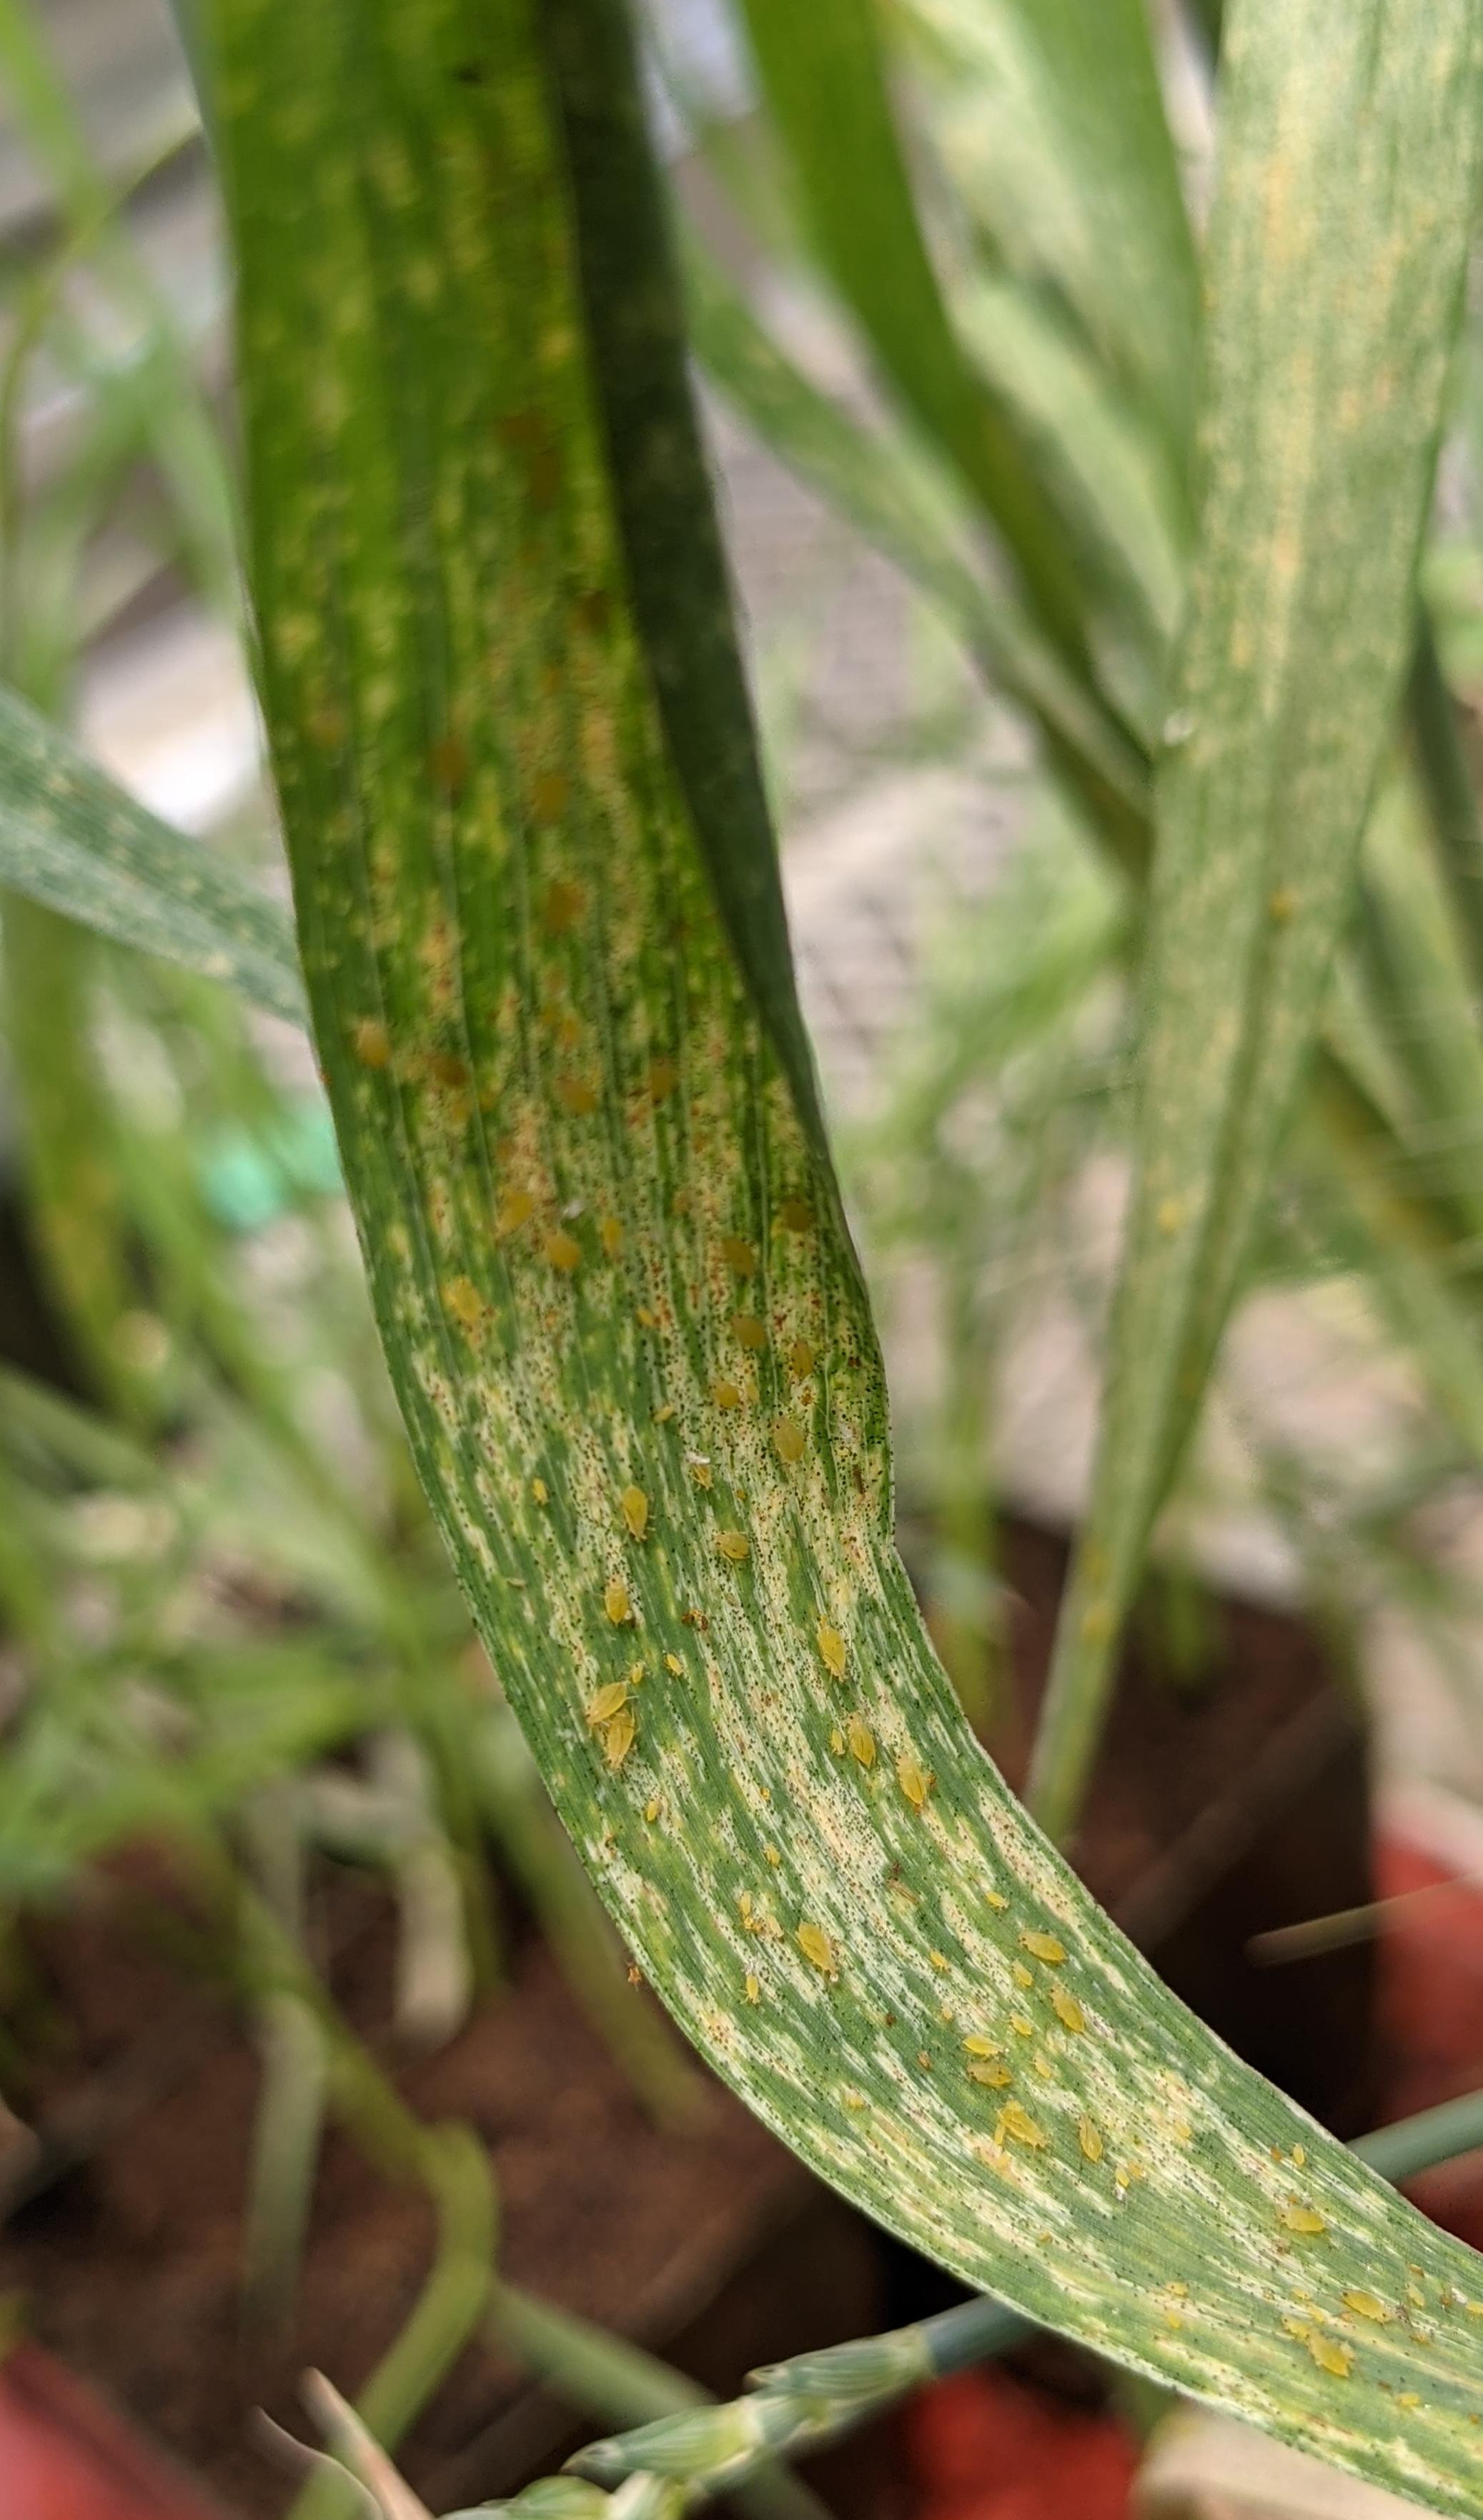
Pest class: cereal_grass_aphid